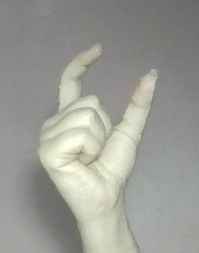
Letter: nun